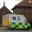
Label: ambulance